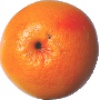
Label: Grapefruit Pink 1